Luis Muriel

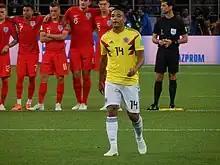
Muriel stepping up to take a penalty kick during Colombia's penalty shoot-out defeat to England at the 2018 FIFA World Cup.

Muriel received his first senior call-up by José Pékerman in 2012 and debuted in a 1–0 World Cup qualifier loss against Ecuador on 10 June. On 6 February 2013, he scored his first goal in a friendly match against Guatemala. The following year, he was one of seven players cut from Colombia's extended squad for the 2014 FIFA World Cup in Brazil. He was a member of Colombia's squad for the 2015 Copa América but was overlooked for the Copa América Centenario the following year. In May 2018 he was named in Colombia's preliminary 35-man squad for the 2018 FIFA World Cup in Russia. He featured sporadically as Colombia reached the Round of 16 where they were eliminated following a penalty shoot-out defeat to England. The following summer, Muriel was included in the 23-man Colombia squad for the 2019 Copa América in Brazil. On 9 July 2021, Muriel assisted Luis Díaz's match–winning goal in a 3–2 victory against Peru in the third-place match of the 2021 Copa América.